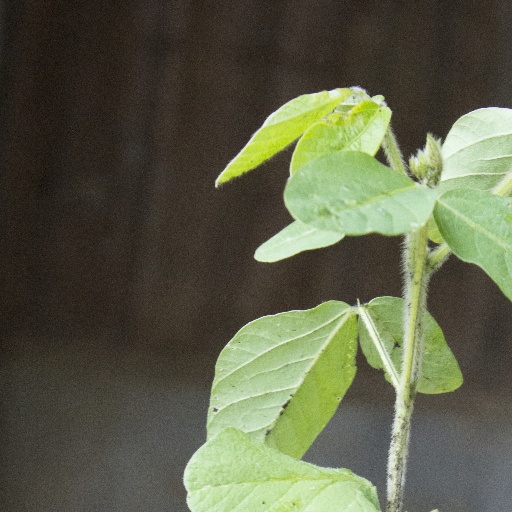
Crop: soybean